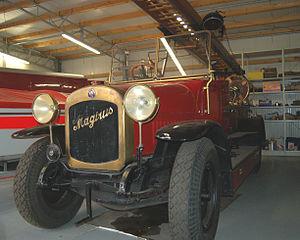
Iveco Magirus est une filiale du groupe IVECO, spécialisée dans la construction de camions de lutte contre l'incendie et résultant du rachat de Magirus-Deutz par IVECO en 1975.